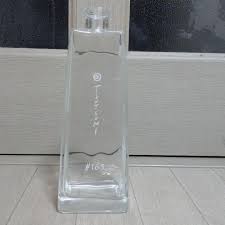
Label: glass